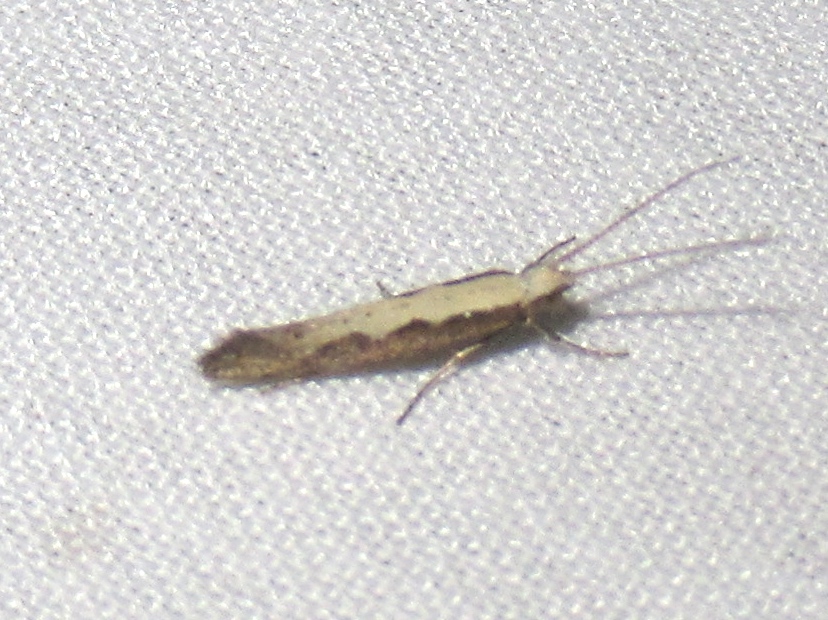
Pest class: diamondback_moth